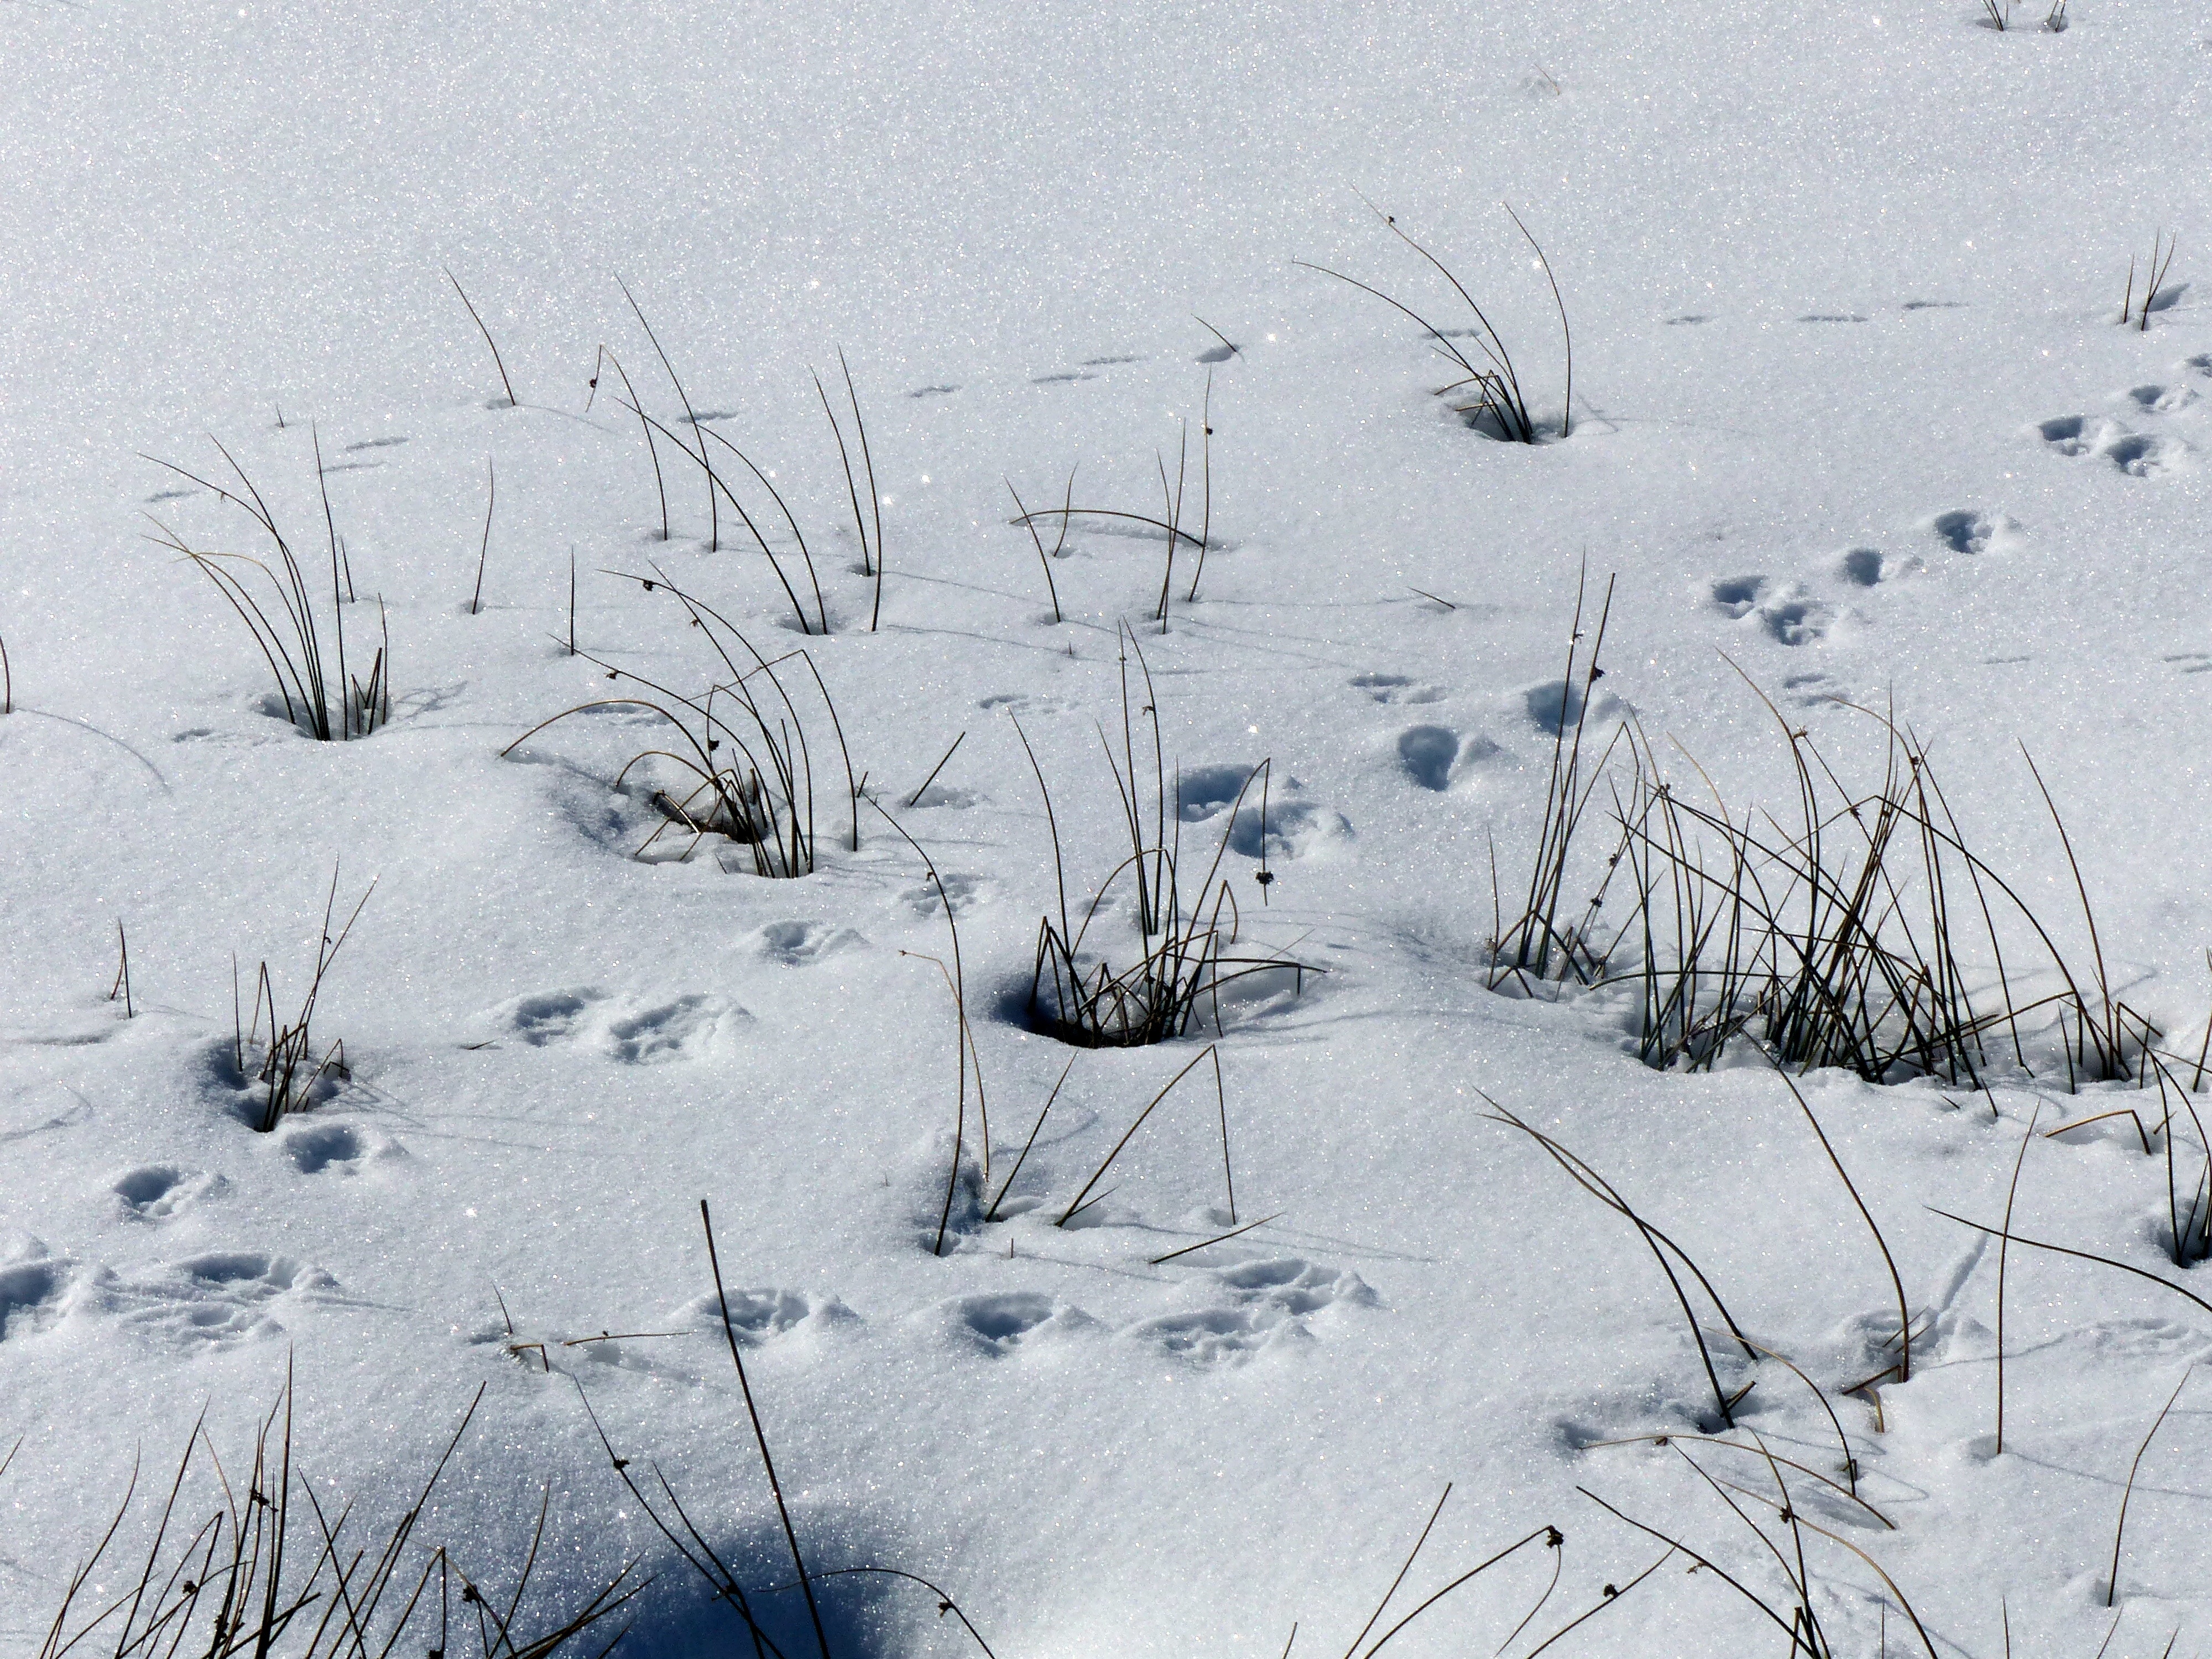
branch, snow, winter, frost, weather, season, blizzard, piste, tundra, freezing, dried grass, animal tracks, geological phenomenon, winter storm